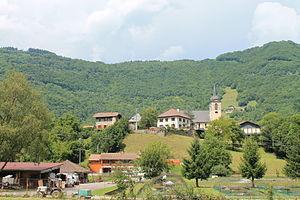
Village de Marlens depuis la RD 1508. Au premier plans, dans la plaine, la ferme Pisciculture
Val de Chaise est, depuis le 1ᵉʳ janvier 2016, une commune nouvelle française située dans le département de la Haute-Savoie en région Auvergne-Rhône-Alpes. Elle est issue de la fusion des communes de Cons-Sainte-Colombe et de Marlens.